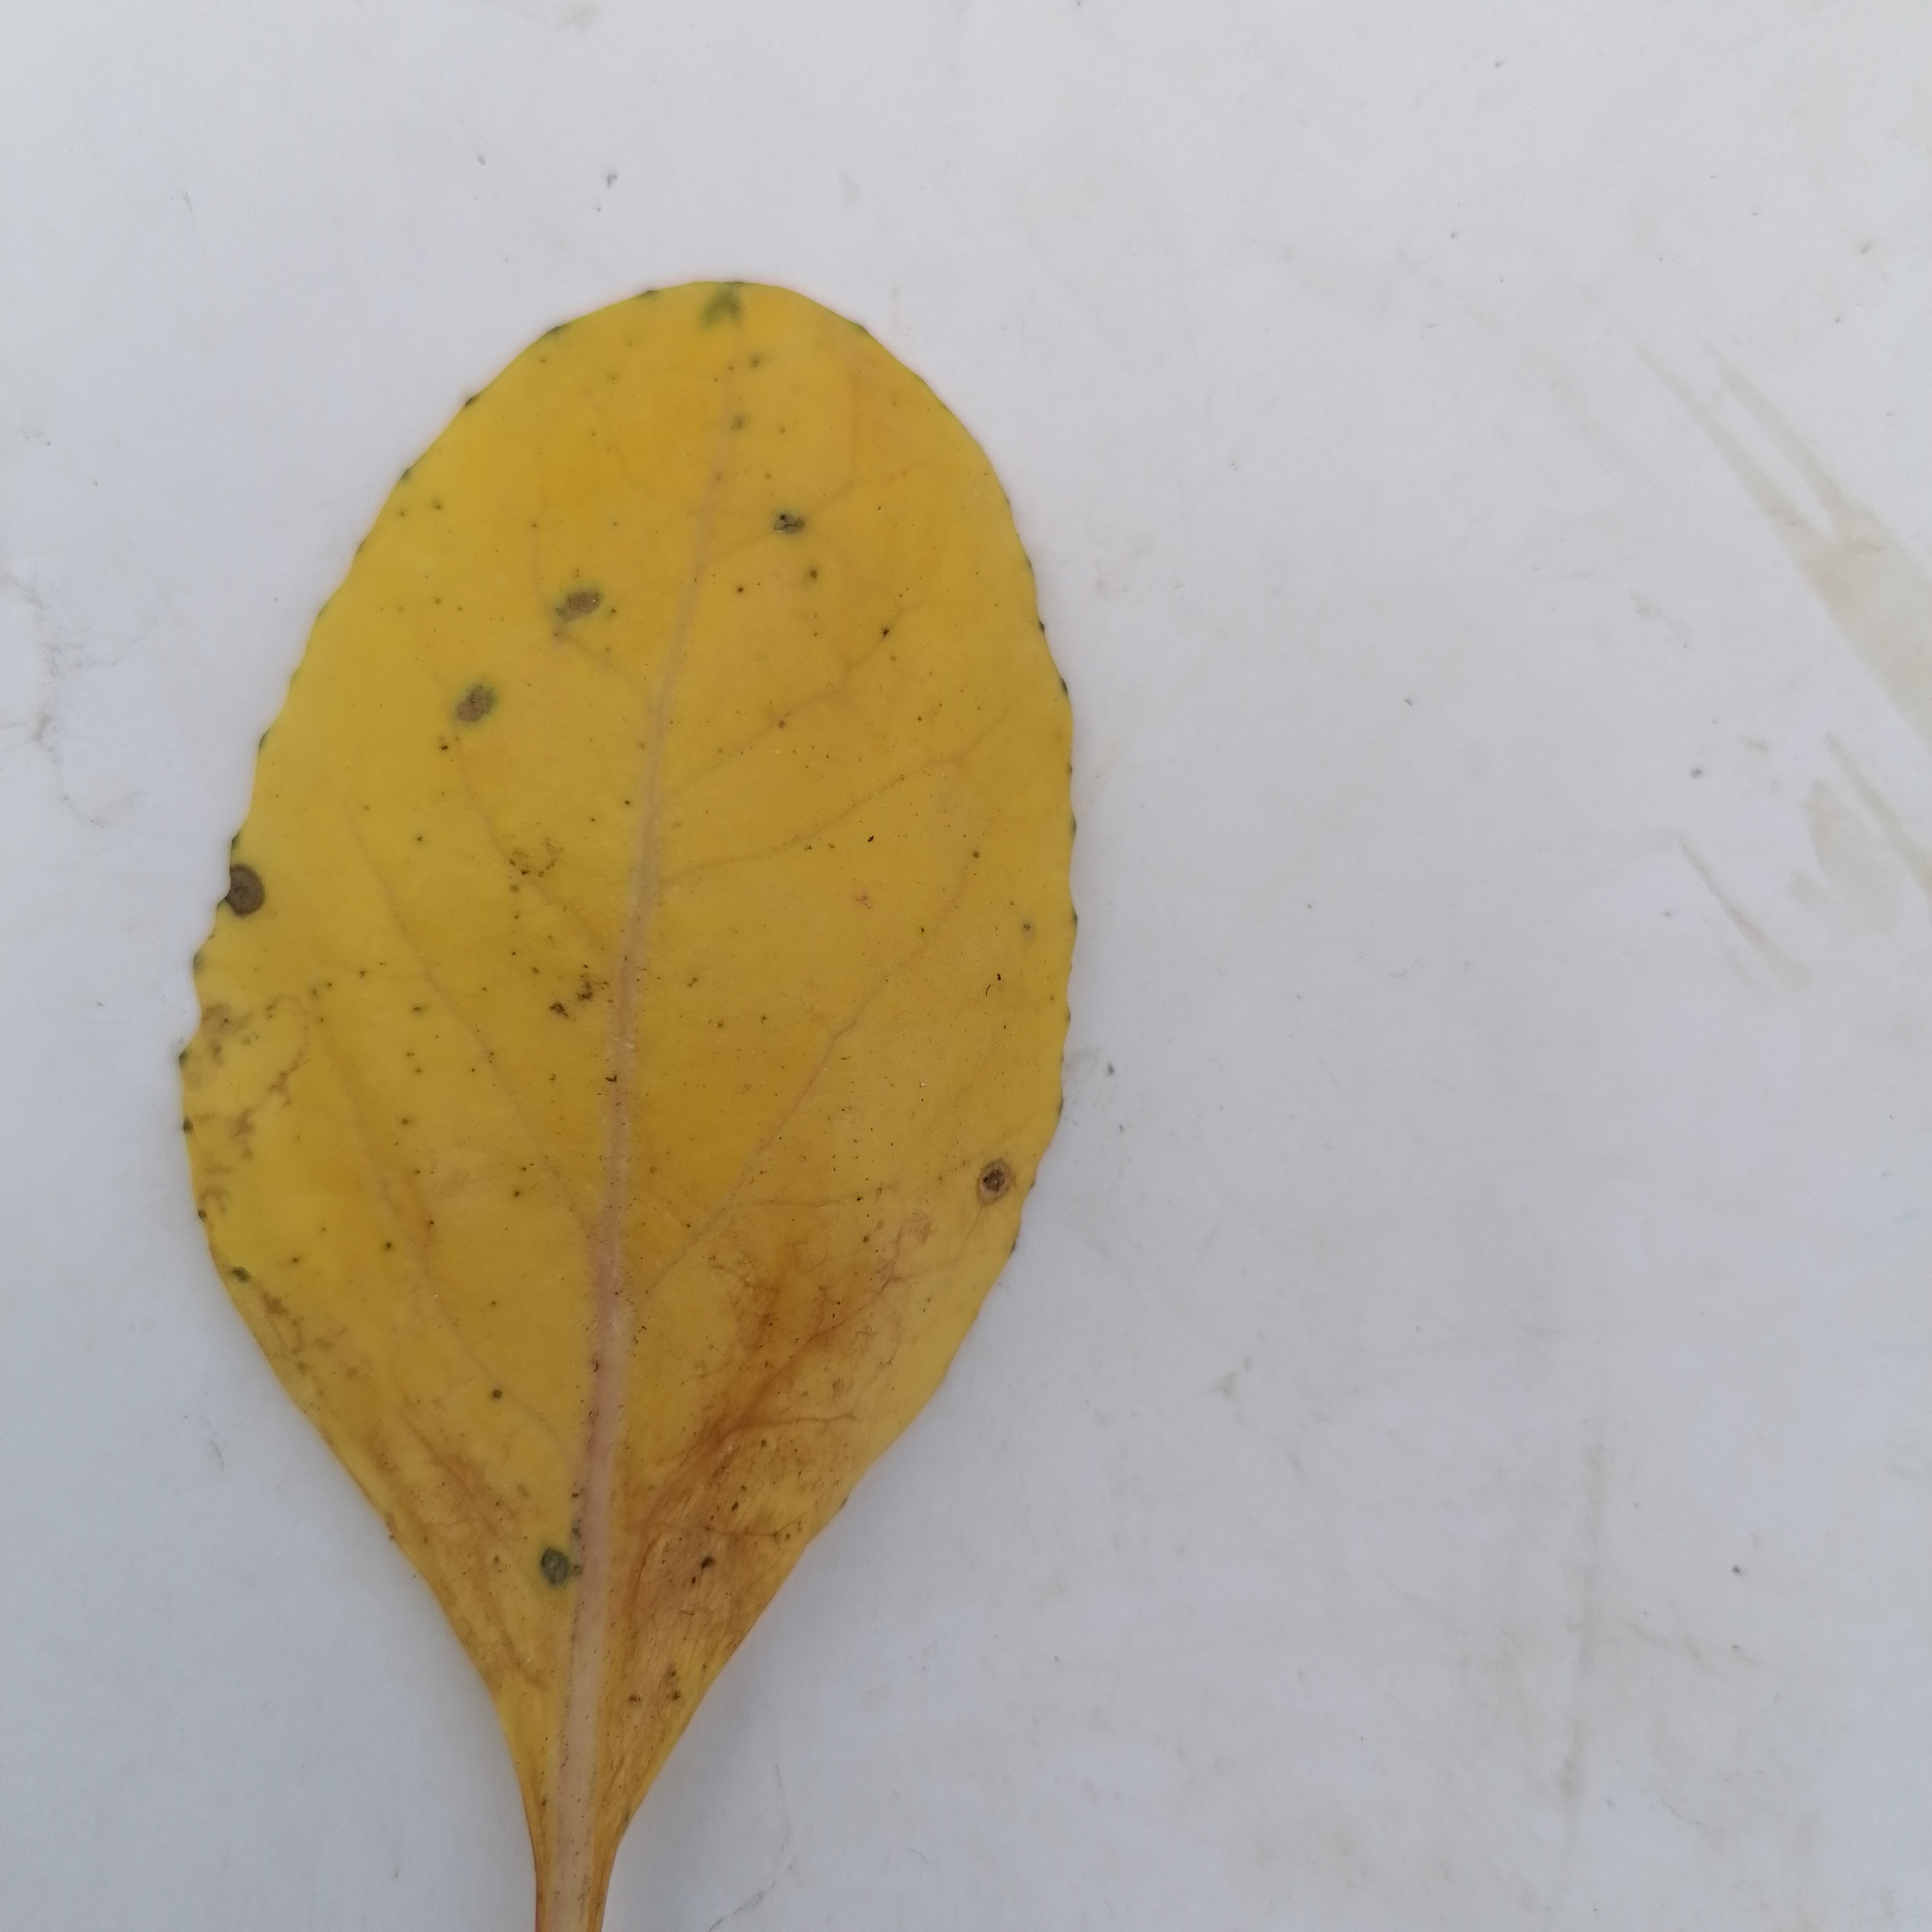
Label: Black Rot